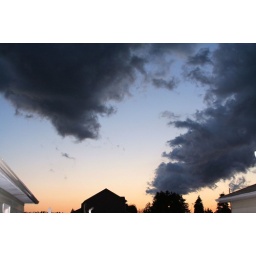
Western New Yorkers spotted a strange cloud forming over their neighborhoods Monday